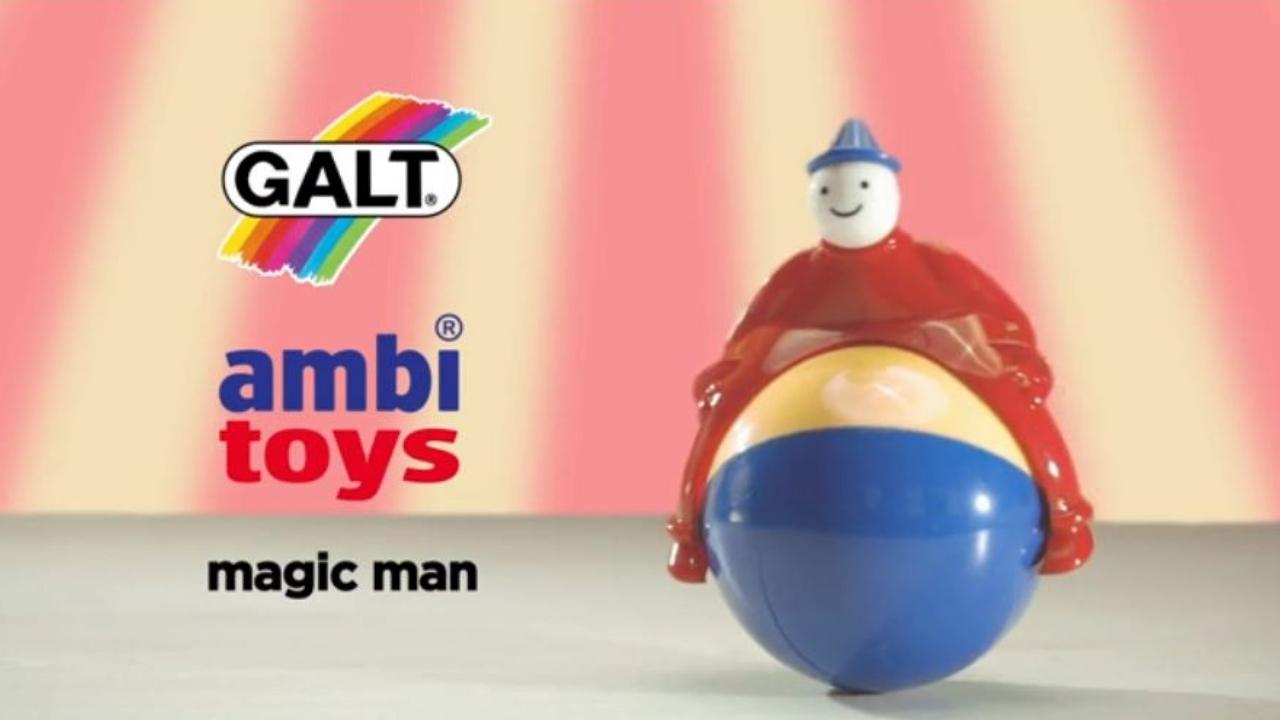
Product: Ambi Toys, Magic Man
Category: Toys & Games | Baby & Toddler Toys | Push & Pull Toys
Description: Uniquely constructed, colorful, and captivating roly-poly toy performs incredible Feats of balance as it rolls along any smooth surface.
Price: $13.99
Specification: ProductDimensions:4.3x5.2x7.7inches|ItemWeight:7ounces|ShippingWeight:12.6ounces(Viewshippingratesandpolicies)|DomesticShipping:ItemcanbeshippedwithinU.S.|InternationalShipping:ThisitemcanbeshippedtoselectcountriesoutsideoftheU.S.LearnMore|ASIN:B00UVJL9XC|Itemmodelnumber:31154|Manufacturerrecommendedage:12months-5years